Delacey

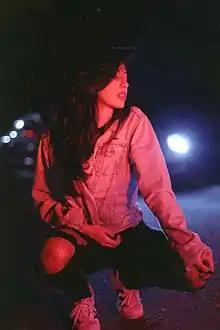
Delacey in 2016

Brittany Marie Amaradio (born 1993), known professionally as Delacey, is an American singer and songwriter. Having co-written songs such as "New York City" for The Chainsmokers, "Ruin the Friendship" for Demi Lovato, and "Without Me" for Halsey (which reached number one on the Billboard Hot 100), in March 2020, she released her debut album, "Black Coffee". She released her second album "The Girl Has A Dream" in 2023 featuring the single "Boy With The Blues."